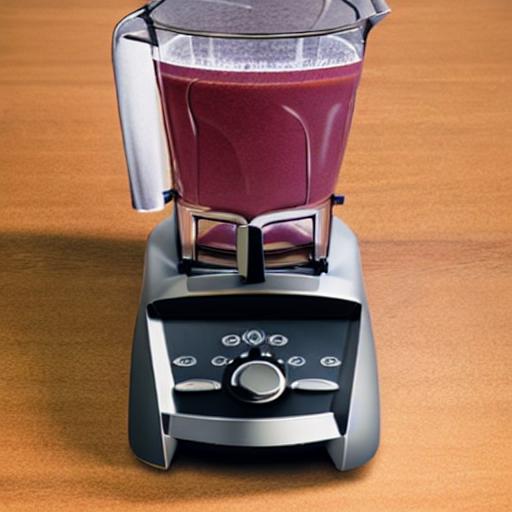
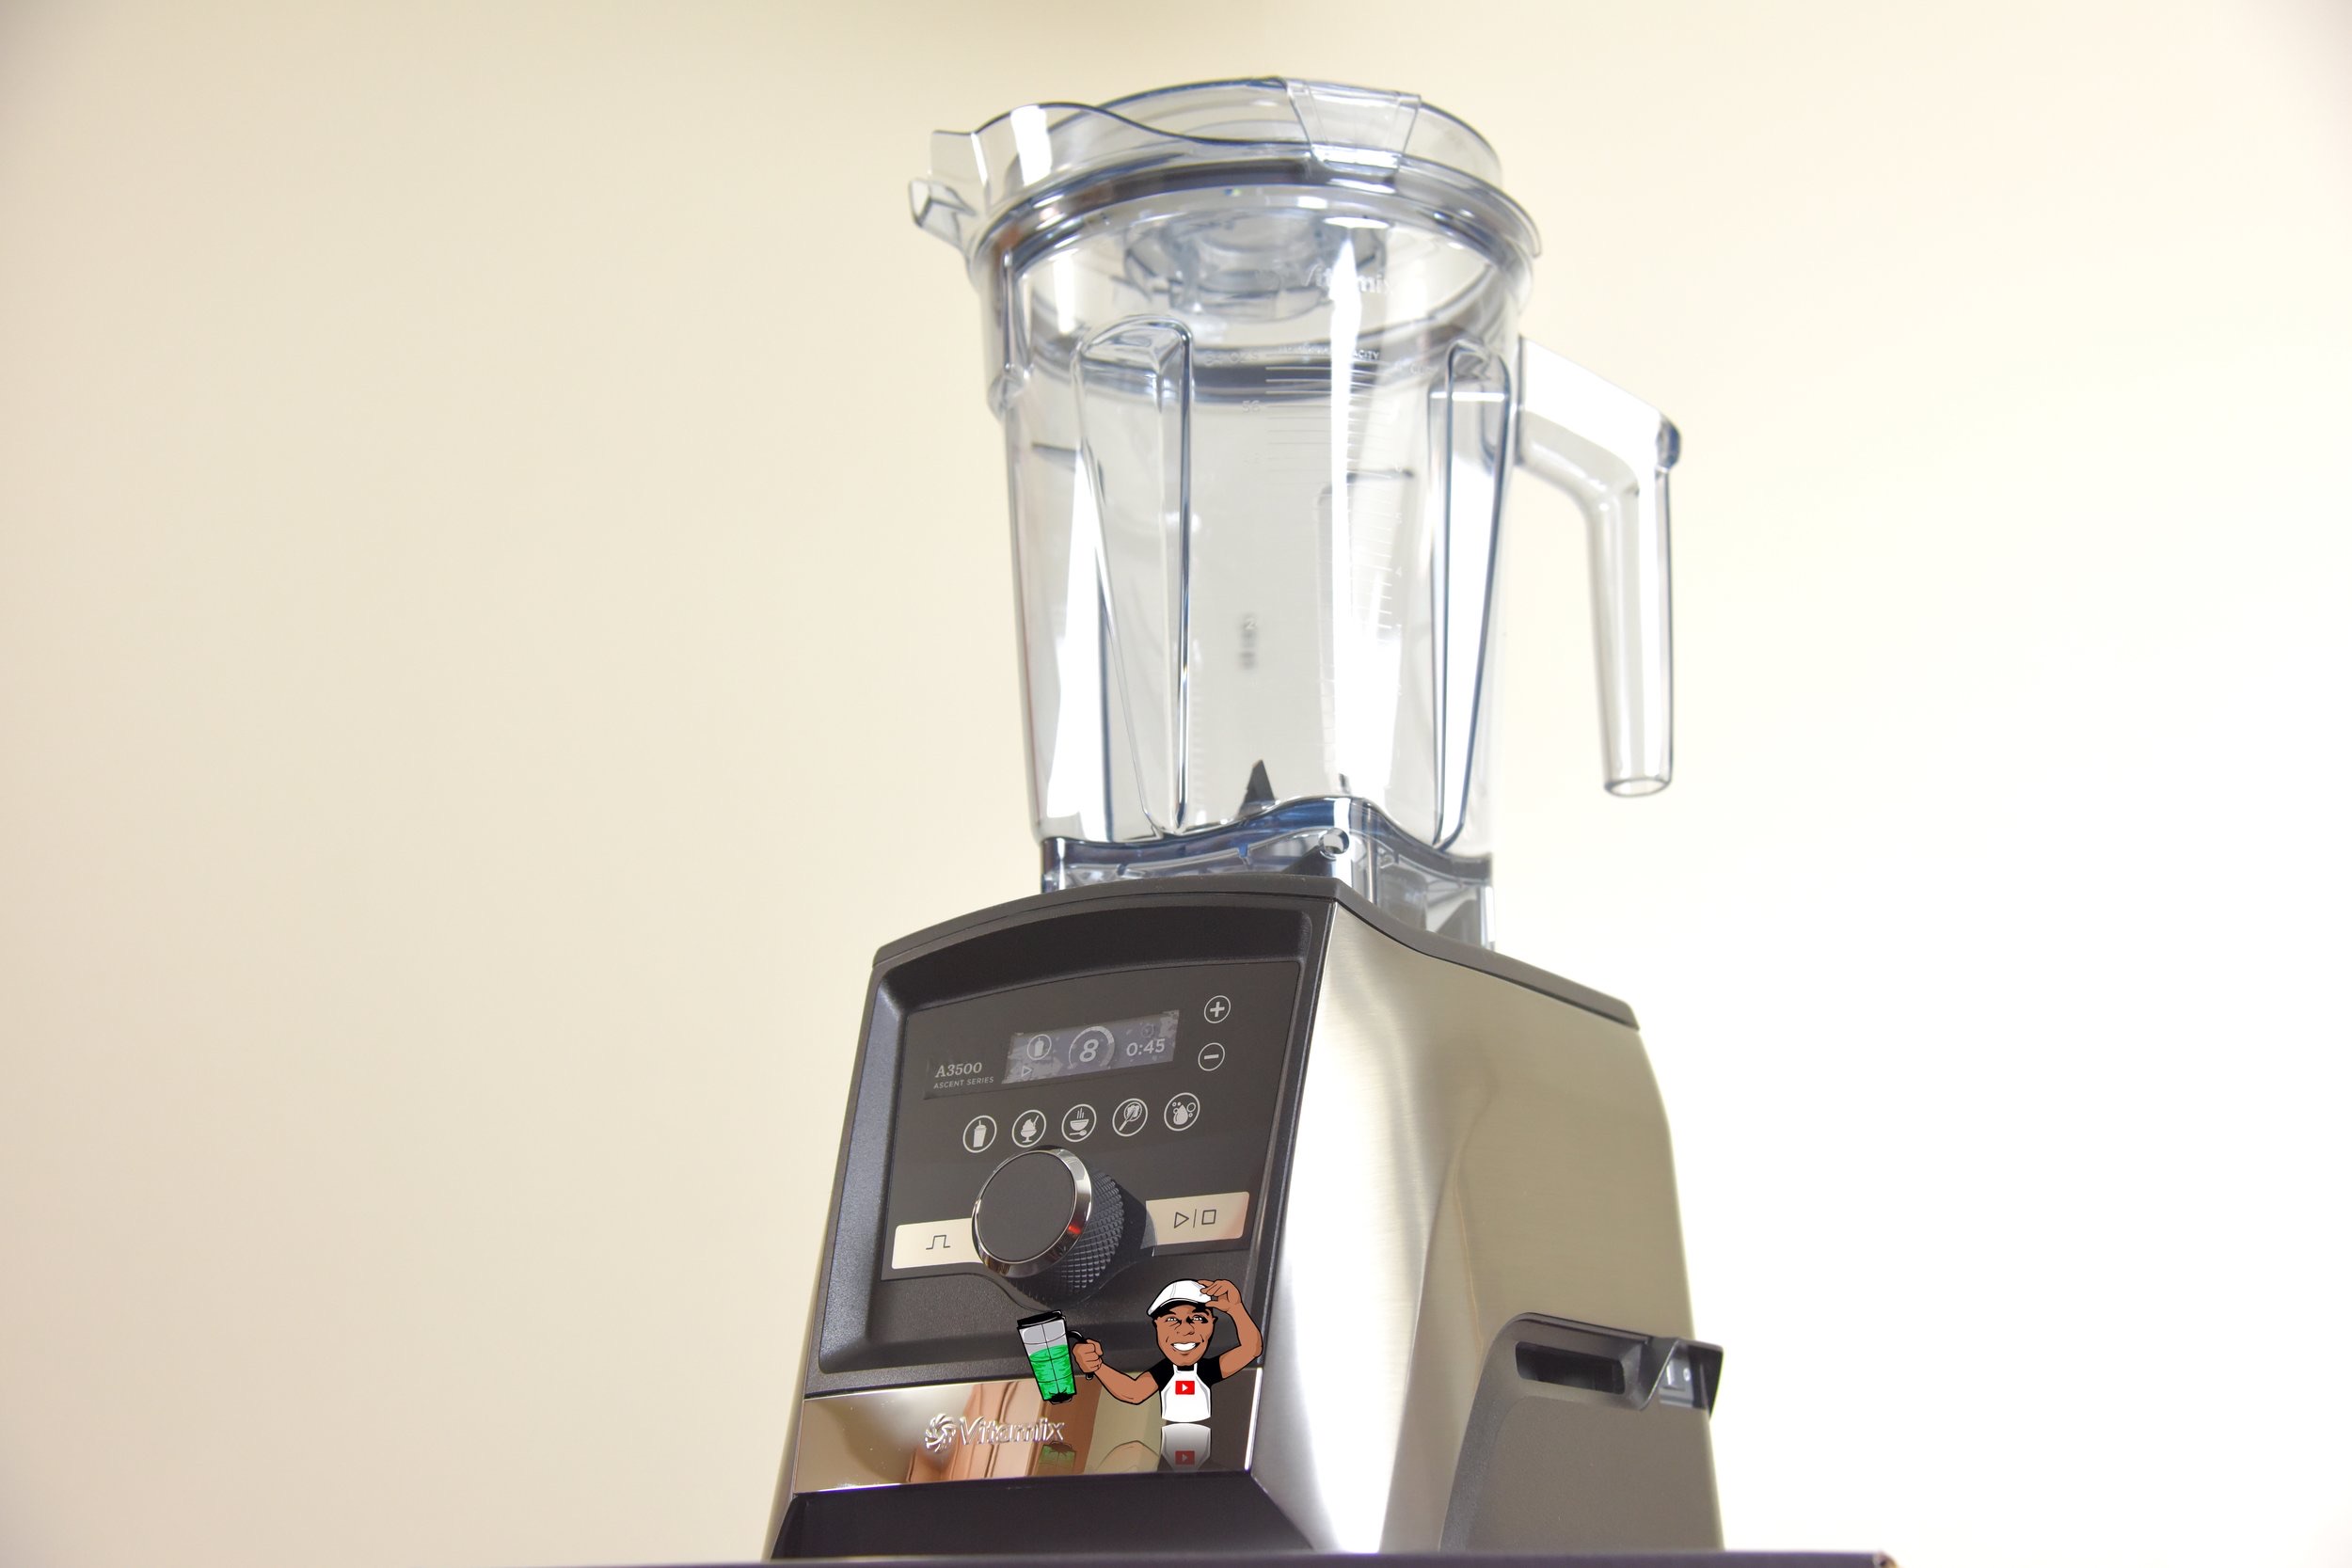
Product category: items_blender
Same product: no